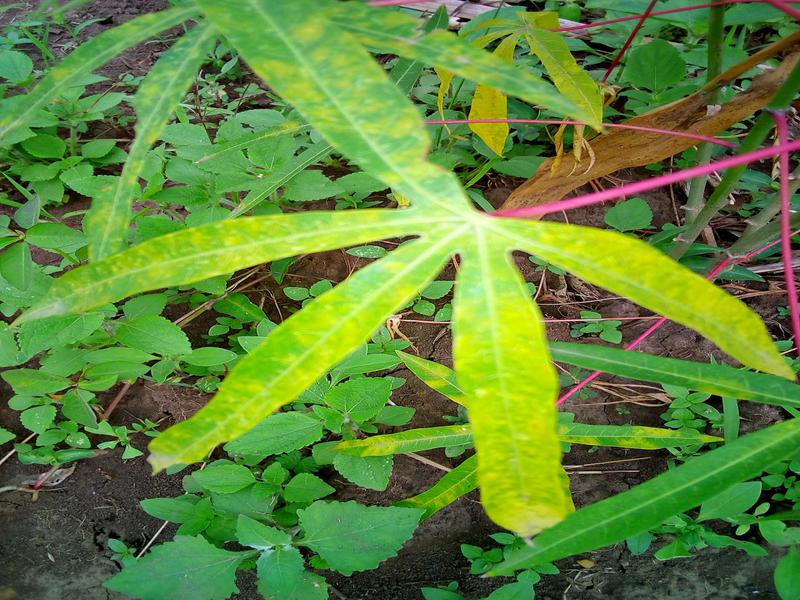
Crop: cassava
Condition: brown_streak_disease